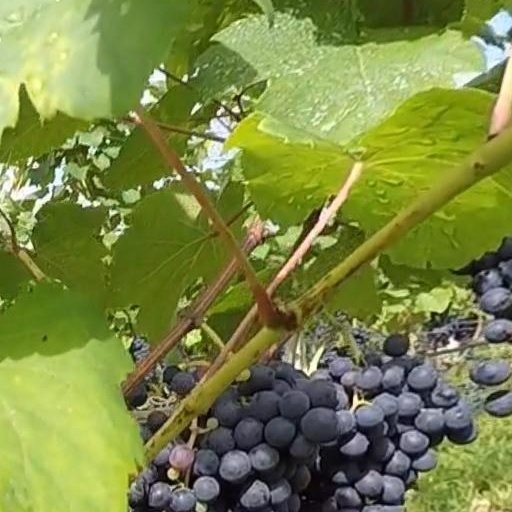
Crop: grape